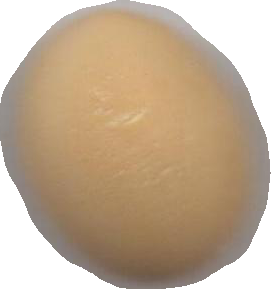
Variety: Grobogan